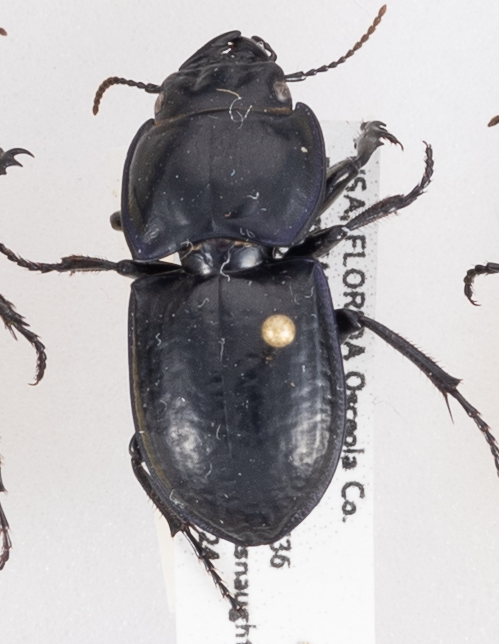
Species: Pasimachus sublaevis
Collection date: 2018-04-24
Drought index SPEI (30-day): -0.492
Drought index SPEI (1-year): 0.526
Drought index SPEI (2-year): -0.1